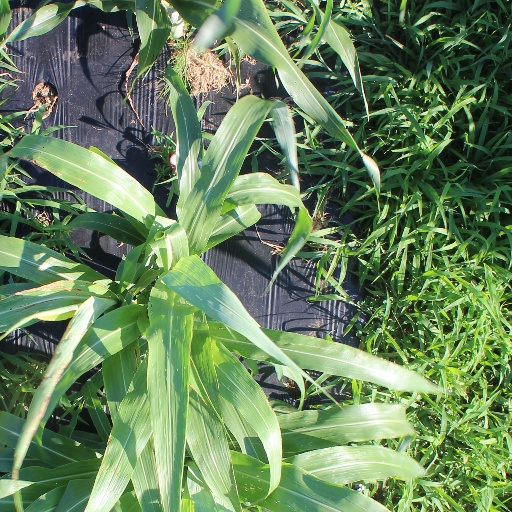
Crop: sorghum